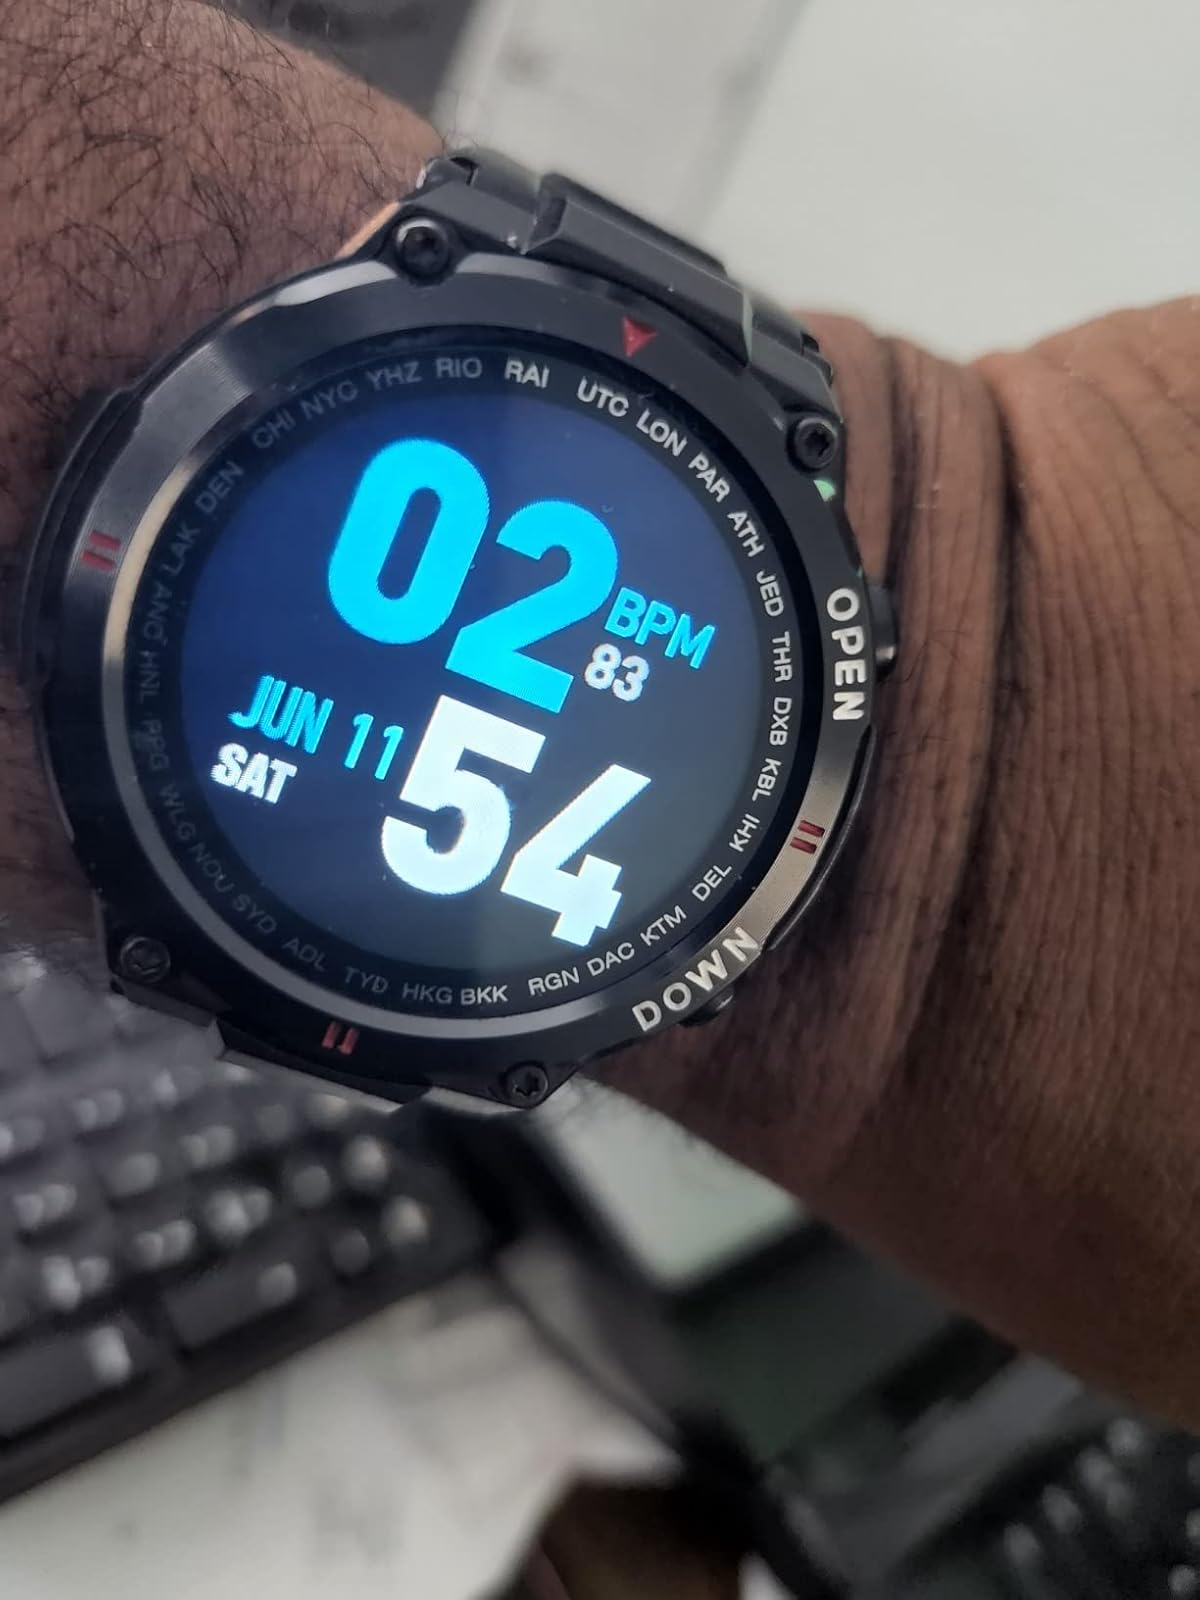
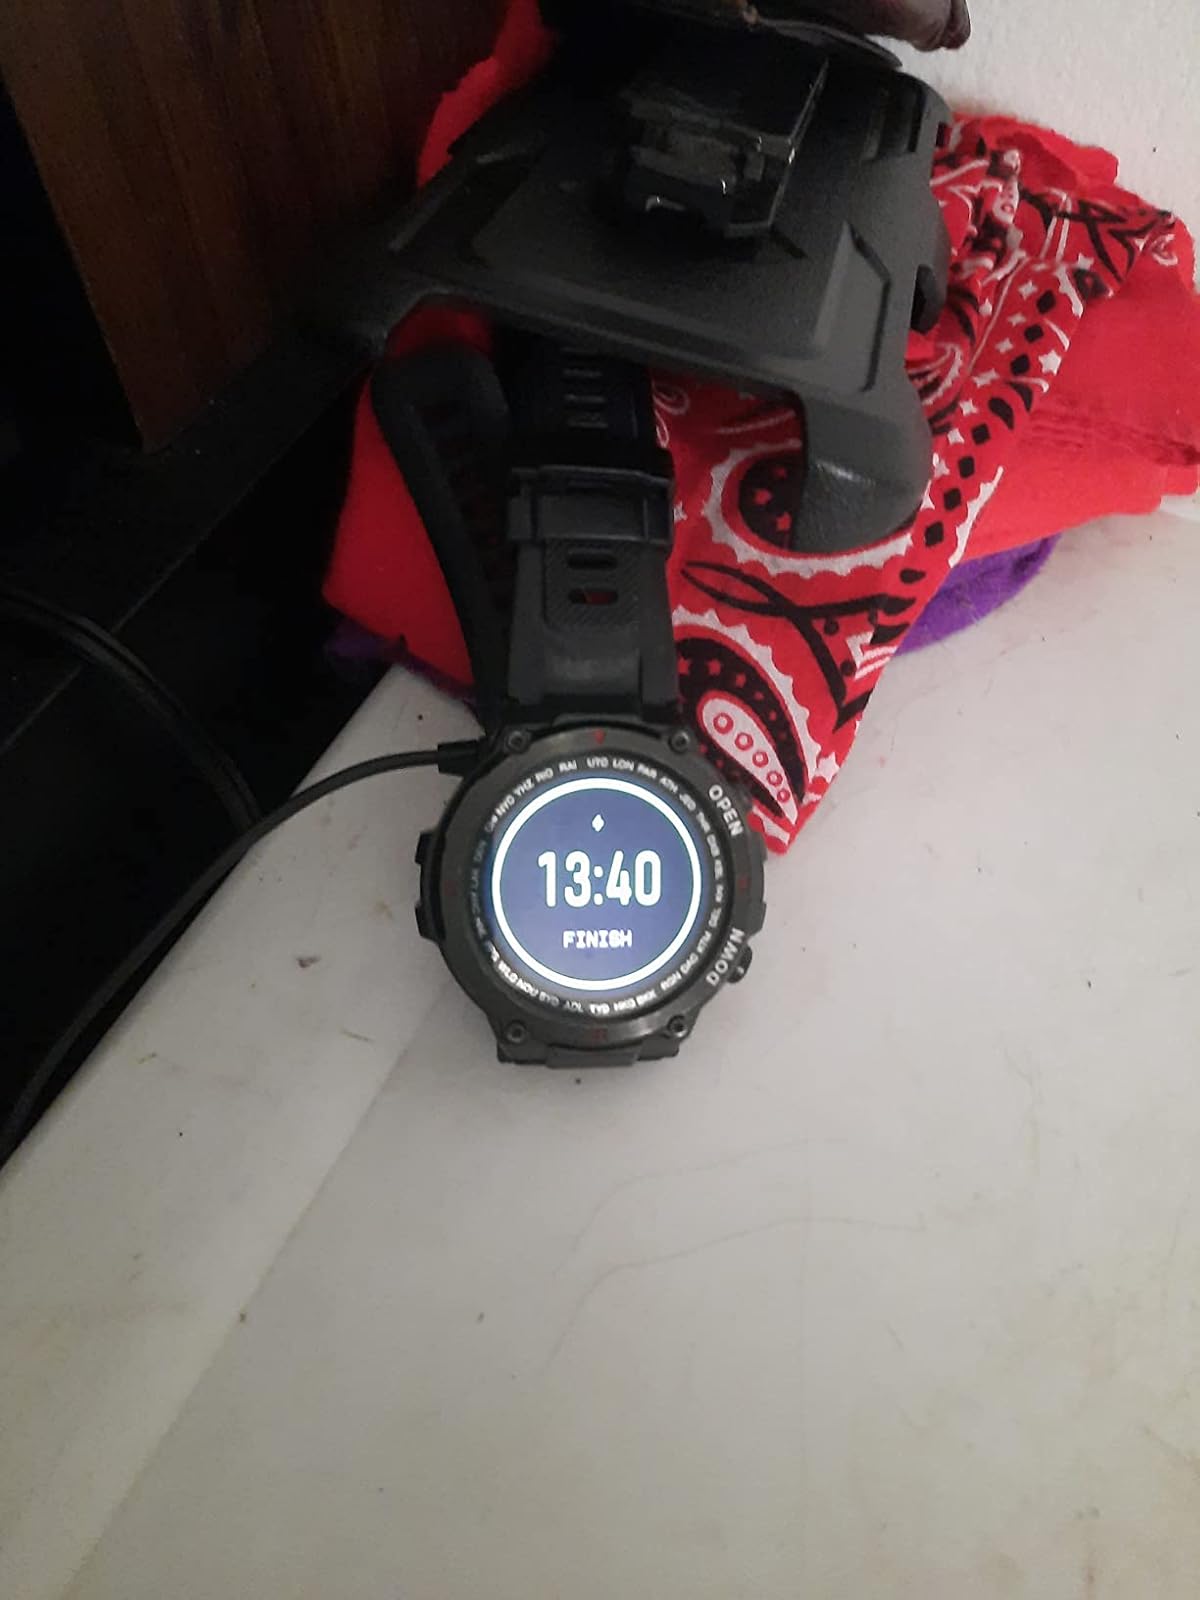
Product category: smartwatch
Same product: yes